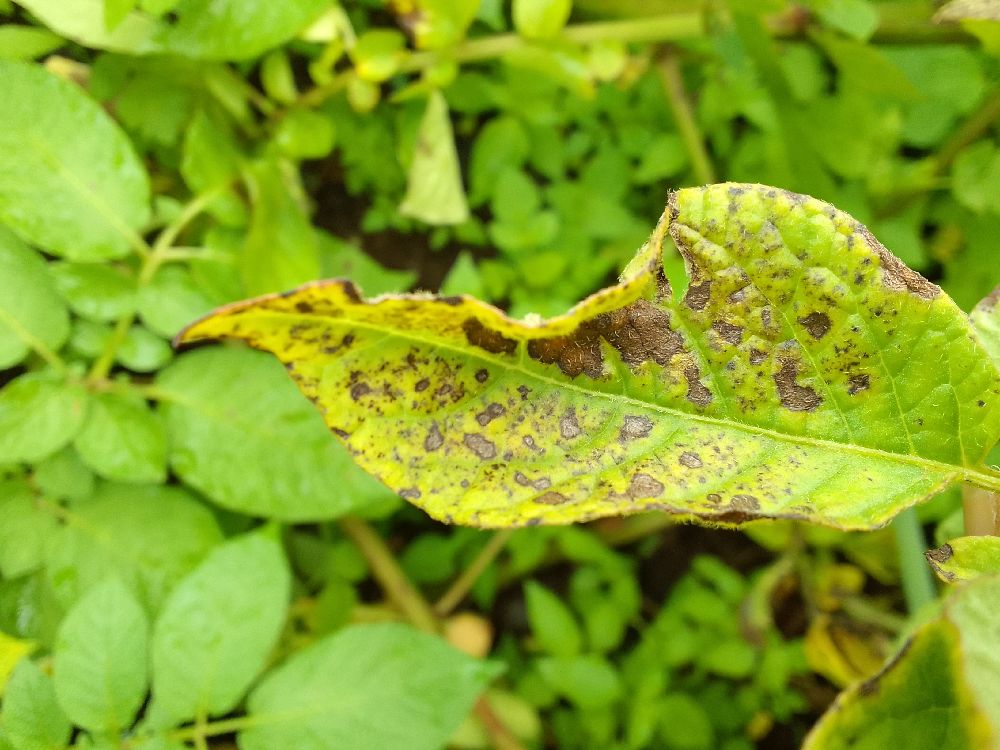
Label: Early blight